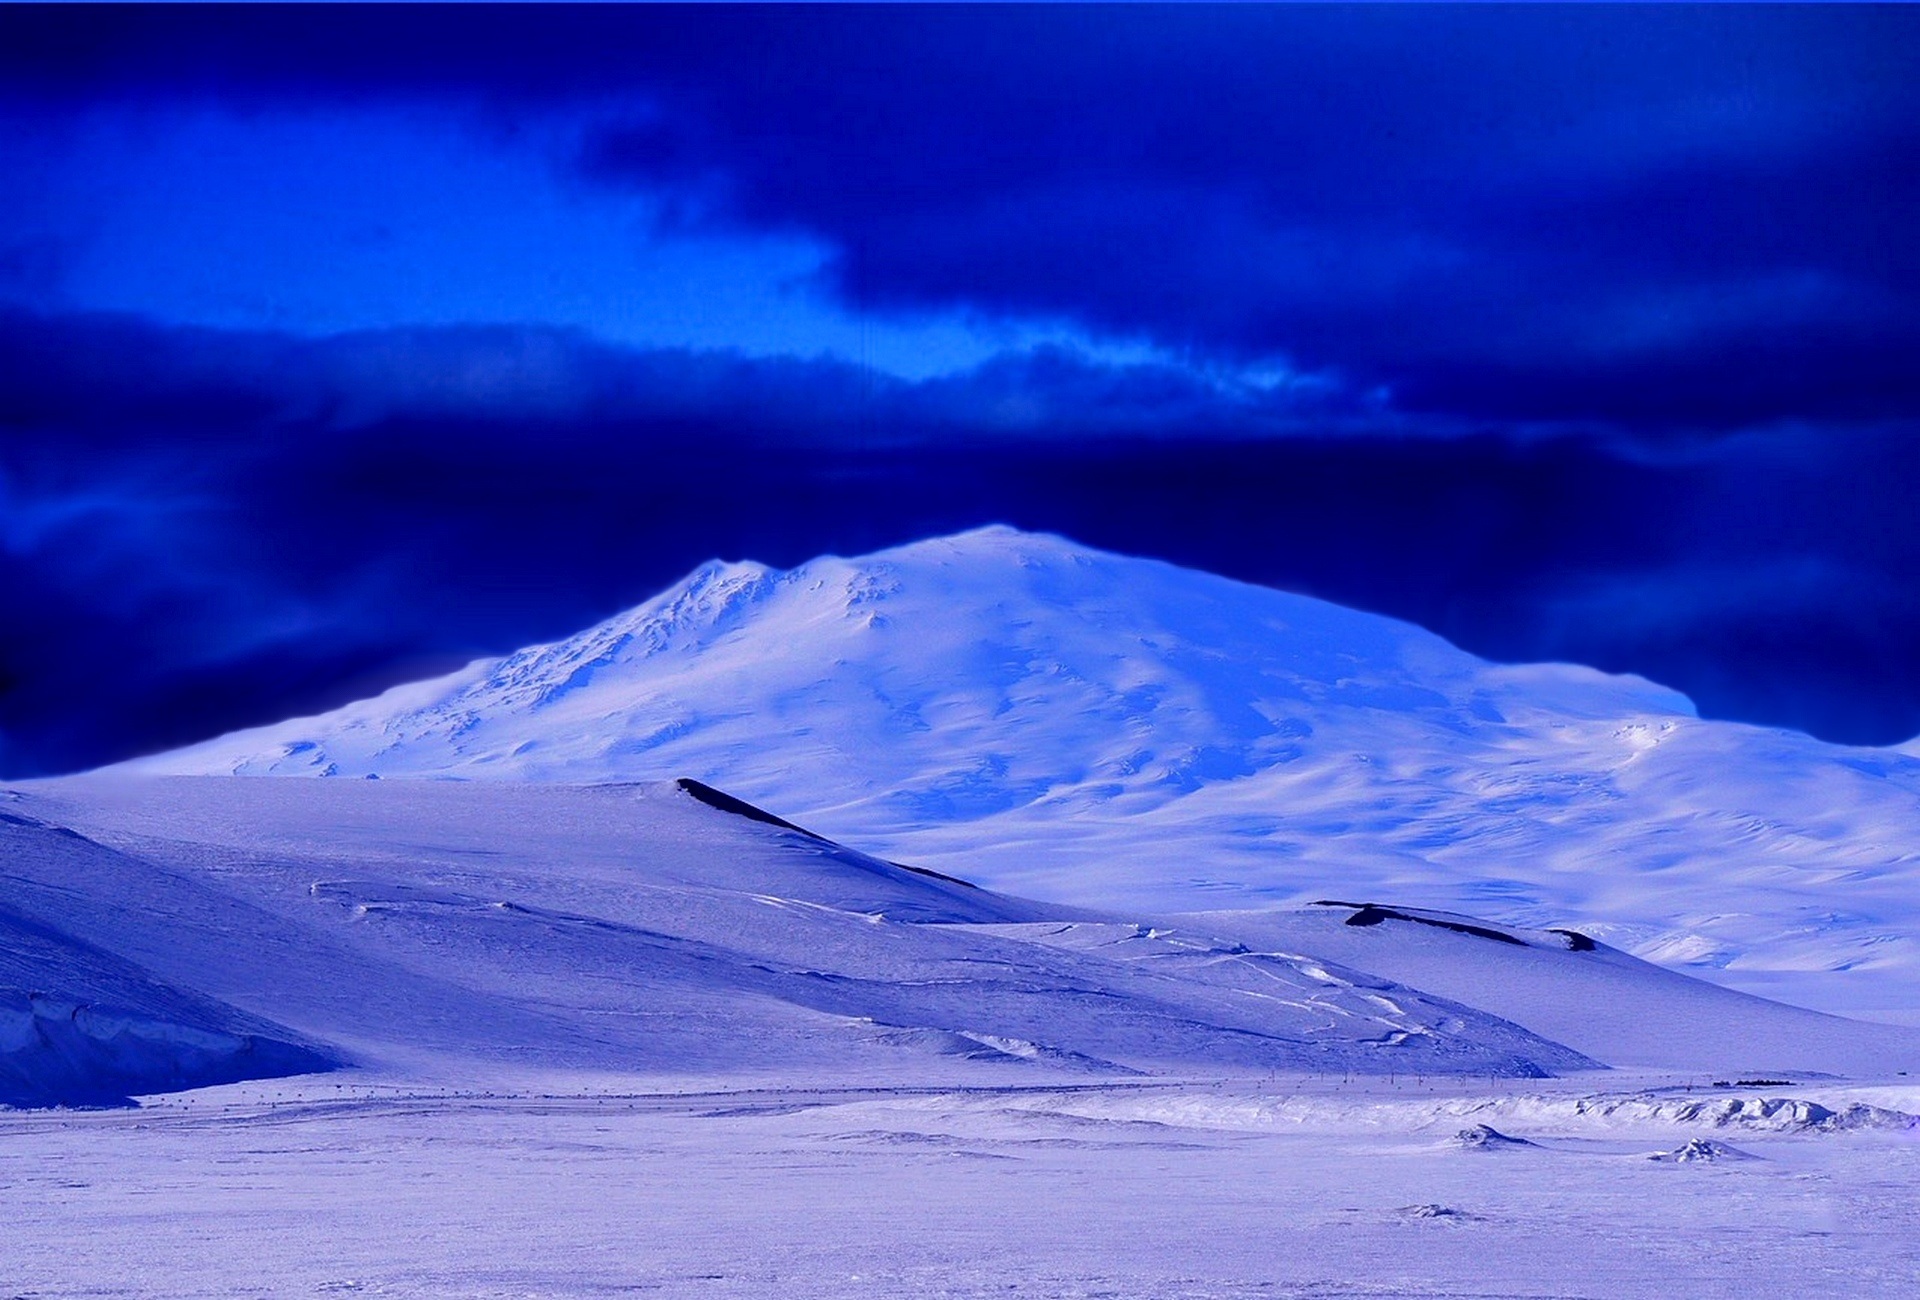
landscape, mountain, snow, cloud, sky, wave, wall, mountain range, ice, arctic, iceberg, wallpaper, artic, landform, arctic ocean, geographical feature, mountainous landforms, glacial landform, geological phenomenon, sea ice, antartique